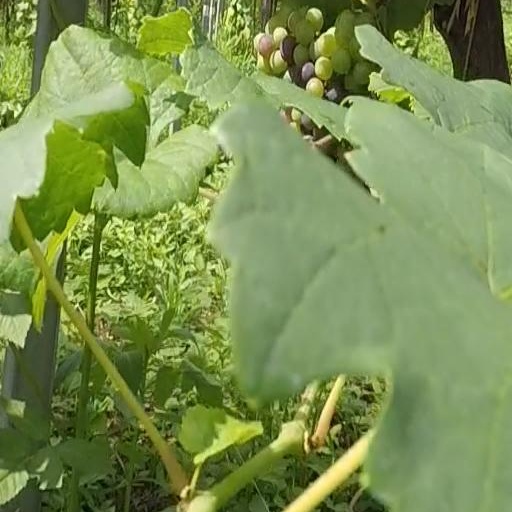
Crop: grape